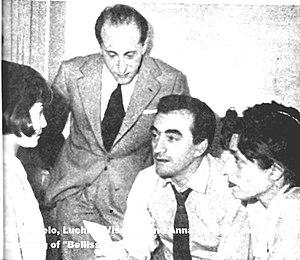
Salvo D'Angelo avec Luchino Visconti et Anna Magnani pendant le tournage de ""Bellissima"" en 1951"
Salvo D'Angelo, est un producteur de cinéma et un directeur artistique italien.